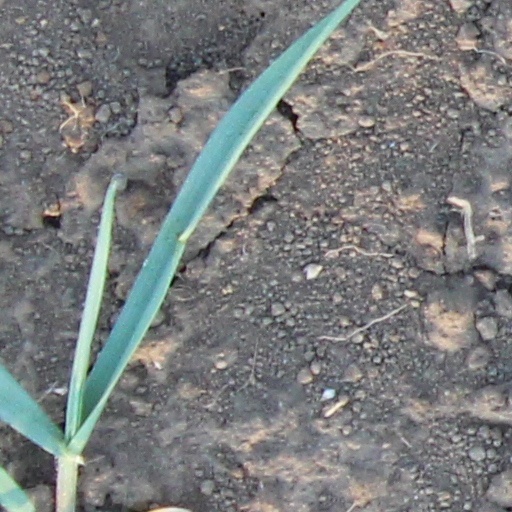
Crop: wheat